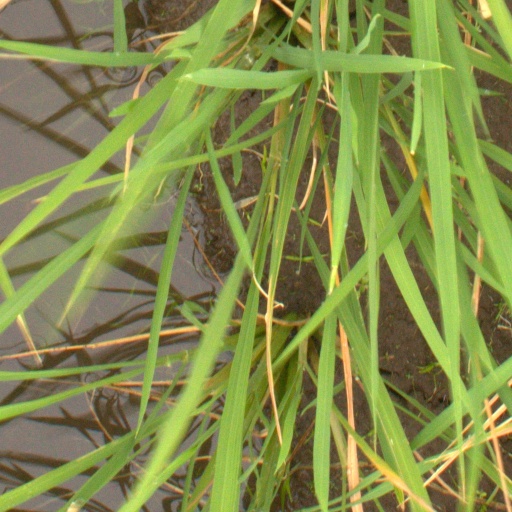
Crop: rice